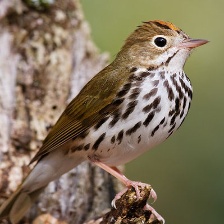
Species: OVENBIRD
Scientific name: SEIURUS AUROCAPILLA